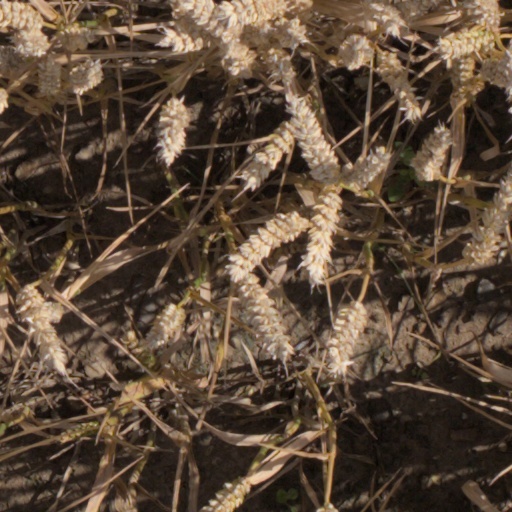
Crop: wheat